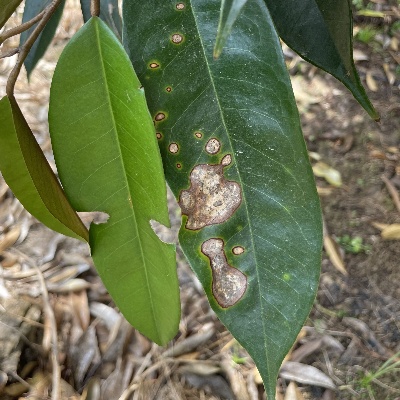
Label: Leaf_Phomopsis